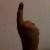
The image shows a hand gesture representing the number 1 in Indian Sign Language.